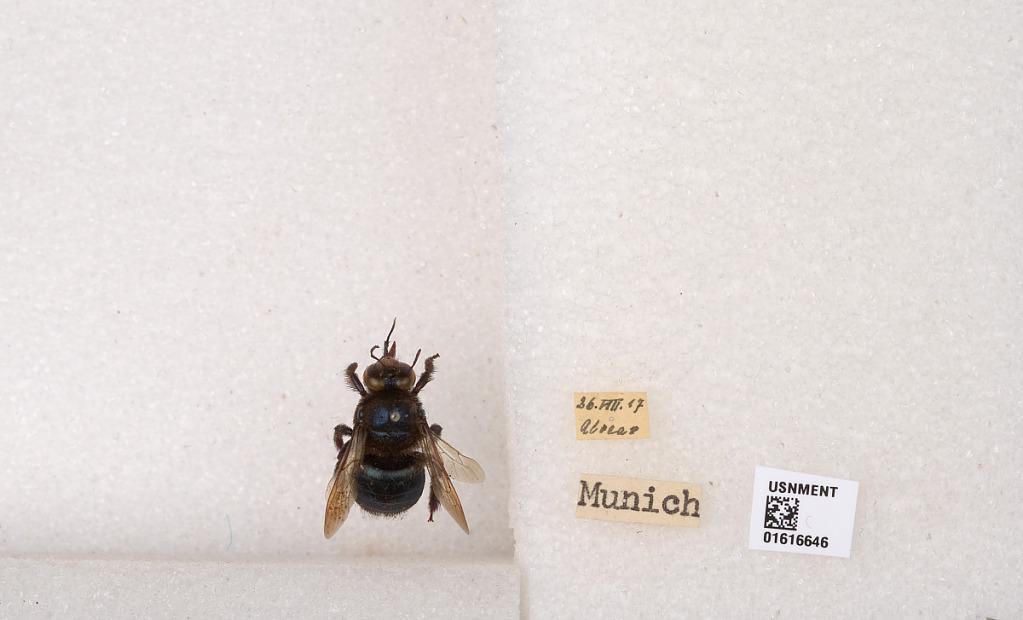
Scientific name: Xylocopa (Schonnherria) splendidula Lepeletier
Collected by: Alvear
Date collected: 1917-8-26
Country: Germany
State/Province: Bavaria
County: Upper Bavaria
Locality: Munich